Dino Zonić

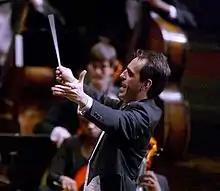
Dino Zonić

Edin Dino Zonić is a Bosnian composer and conductor.